Baseball

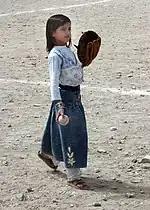
An Afghan girl playing baseball in August 2002

These physical variations create a distinctive set of playing conditions at each ballpark. Other local factors, such as altitude and climate, can also significantly affect play. A given stadium may acquire a reputation as a pitcher's park or a hitter's park, if one or the other discipline notably benefits from its unique mix of elements. The most exceptional park in this regard is Coors Field, home of the Colorado Rockies. Its high altitude— above sea level—is partly responsible for giving it the strongest hitter's park effect in the major leagues due to the low air pressure. Wrigley Field, home of the Chicago Cubs, is known for its fickle disposition: a pitcher's park when the strong winds off Lake Michigan are blowing in, it becomes more of a hitter's park when they are blowing out. The absence of a standardized field affects not only how particular games play out, but the nature of team rosters and players' statistical records. For example, hitting a fly ball into right field might result in an easy catch on the warning track at one park, and a home run at another. A team that plays in a park with a relatively short right field, such as the New York Yankees, will tend to stock its roster with left-handed pull hitters, who can best exploit it. On the individual level, a player who spends most of his career with a team that plays in a hitter's park will gain an advantage in batting statistics over time—even more so if his talents are especially suited to the park.